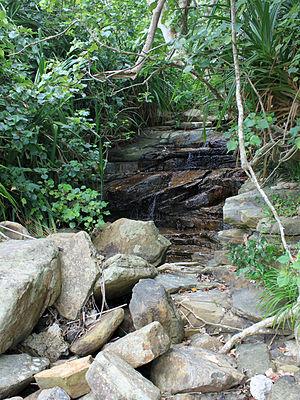
Le Chat d'Iriomote est une sous-espèce de Chat-léopard, endémique de l'île d'Iriomote, dans la préfecture d'Okinawa, au Japon. Associé localement à un animal légendaire appelé Yamapikaryā, et découvert en 1965 par l'écrivain japonais Yukio Togawa, après des recherches sur la présence d'un mystérieux félin sur l'île, le Chat d'Iriomote est d'abord considéré comme une nouvelle espèce de félin avant que les études génétiques le classent comme une sous-espèce du Chat-léopard. Il s'agit du seul félin sauvage du Japon avec le Chat de Tsushima. Le ministère de l'Environnement du Japon l'a classé monument naturel national en 1972 et, en 2010, les habitants du bourg de Taketomi, qui comprend l'île d'Iriomote, l’ont choisi comme mascotte municipale.